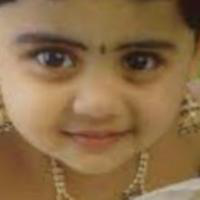
Age group: age 01-10